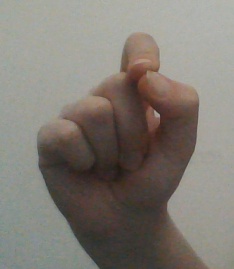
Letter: fa